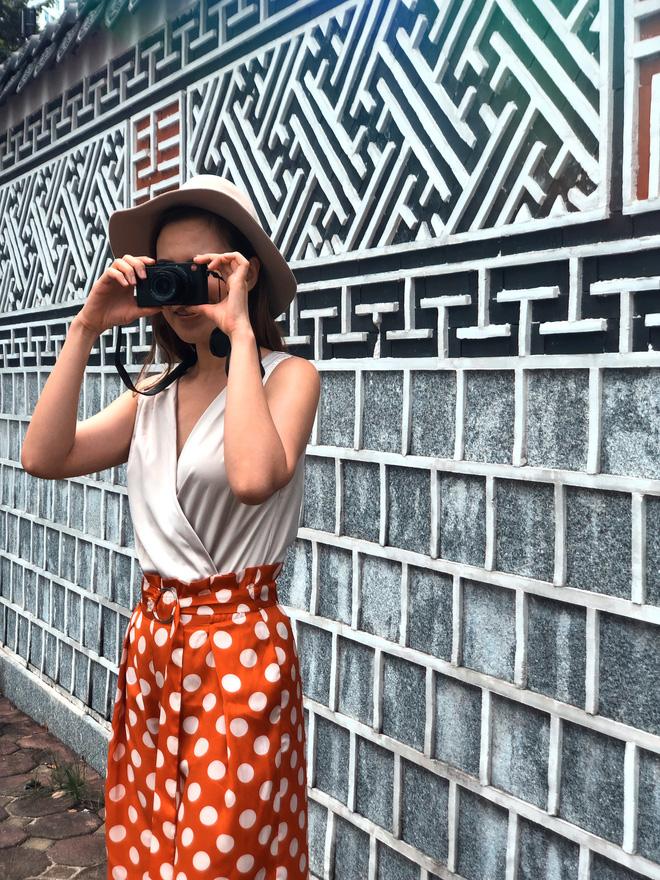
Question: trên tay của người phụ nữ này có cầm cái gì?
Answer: chiếc máy ảnh